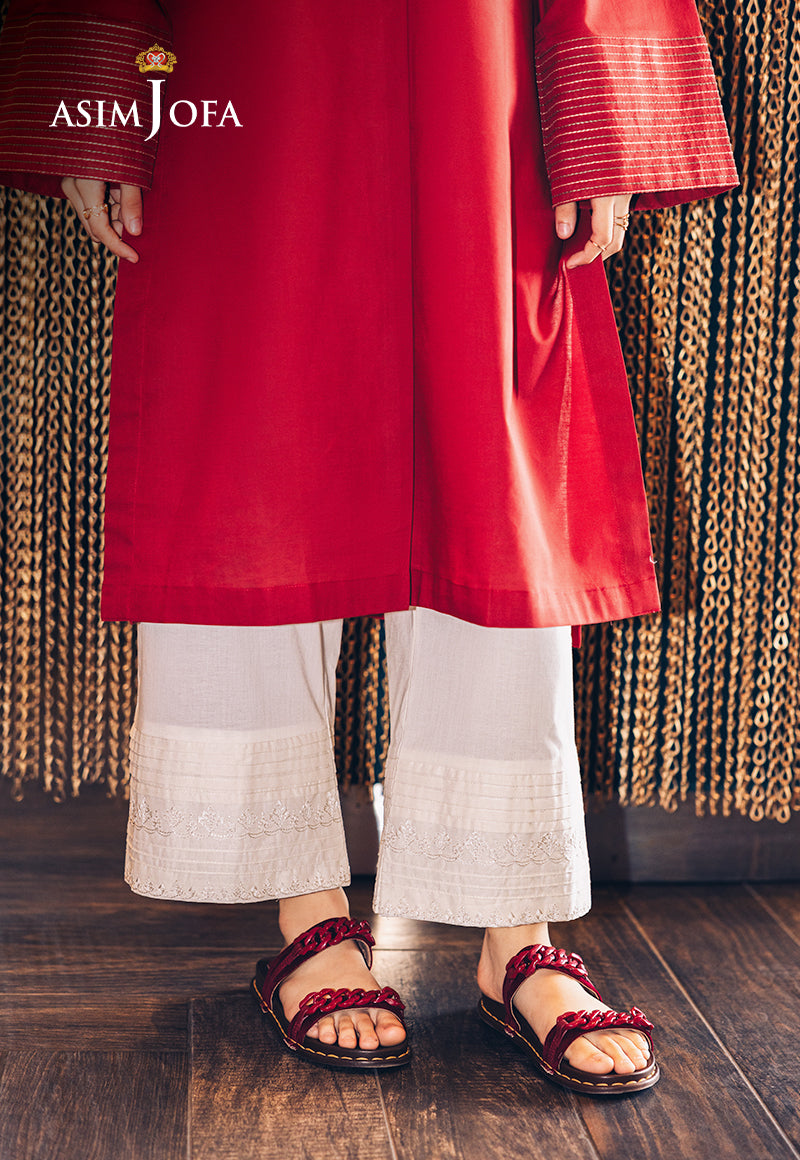
red jofa kurta with white